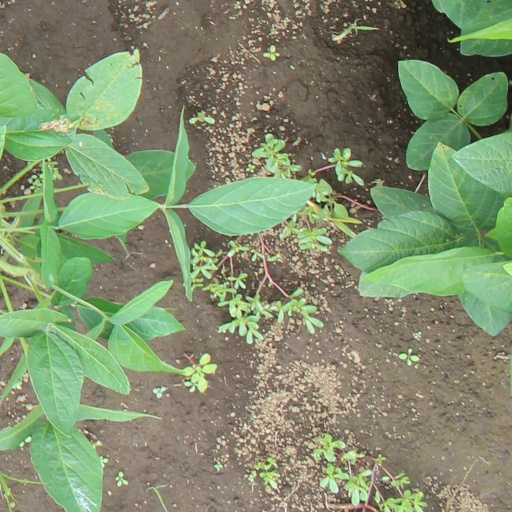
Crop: soybean